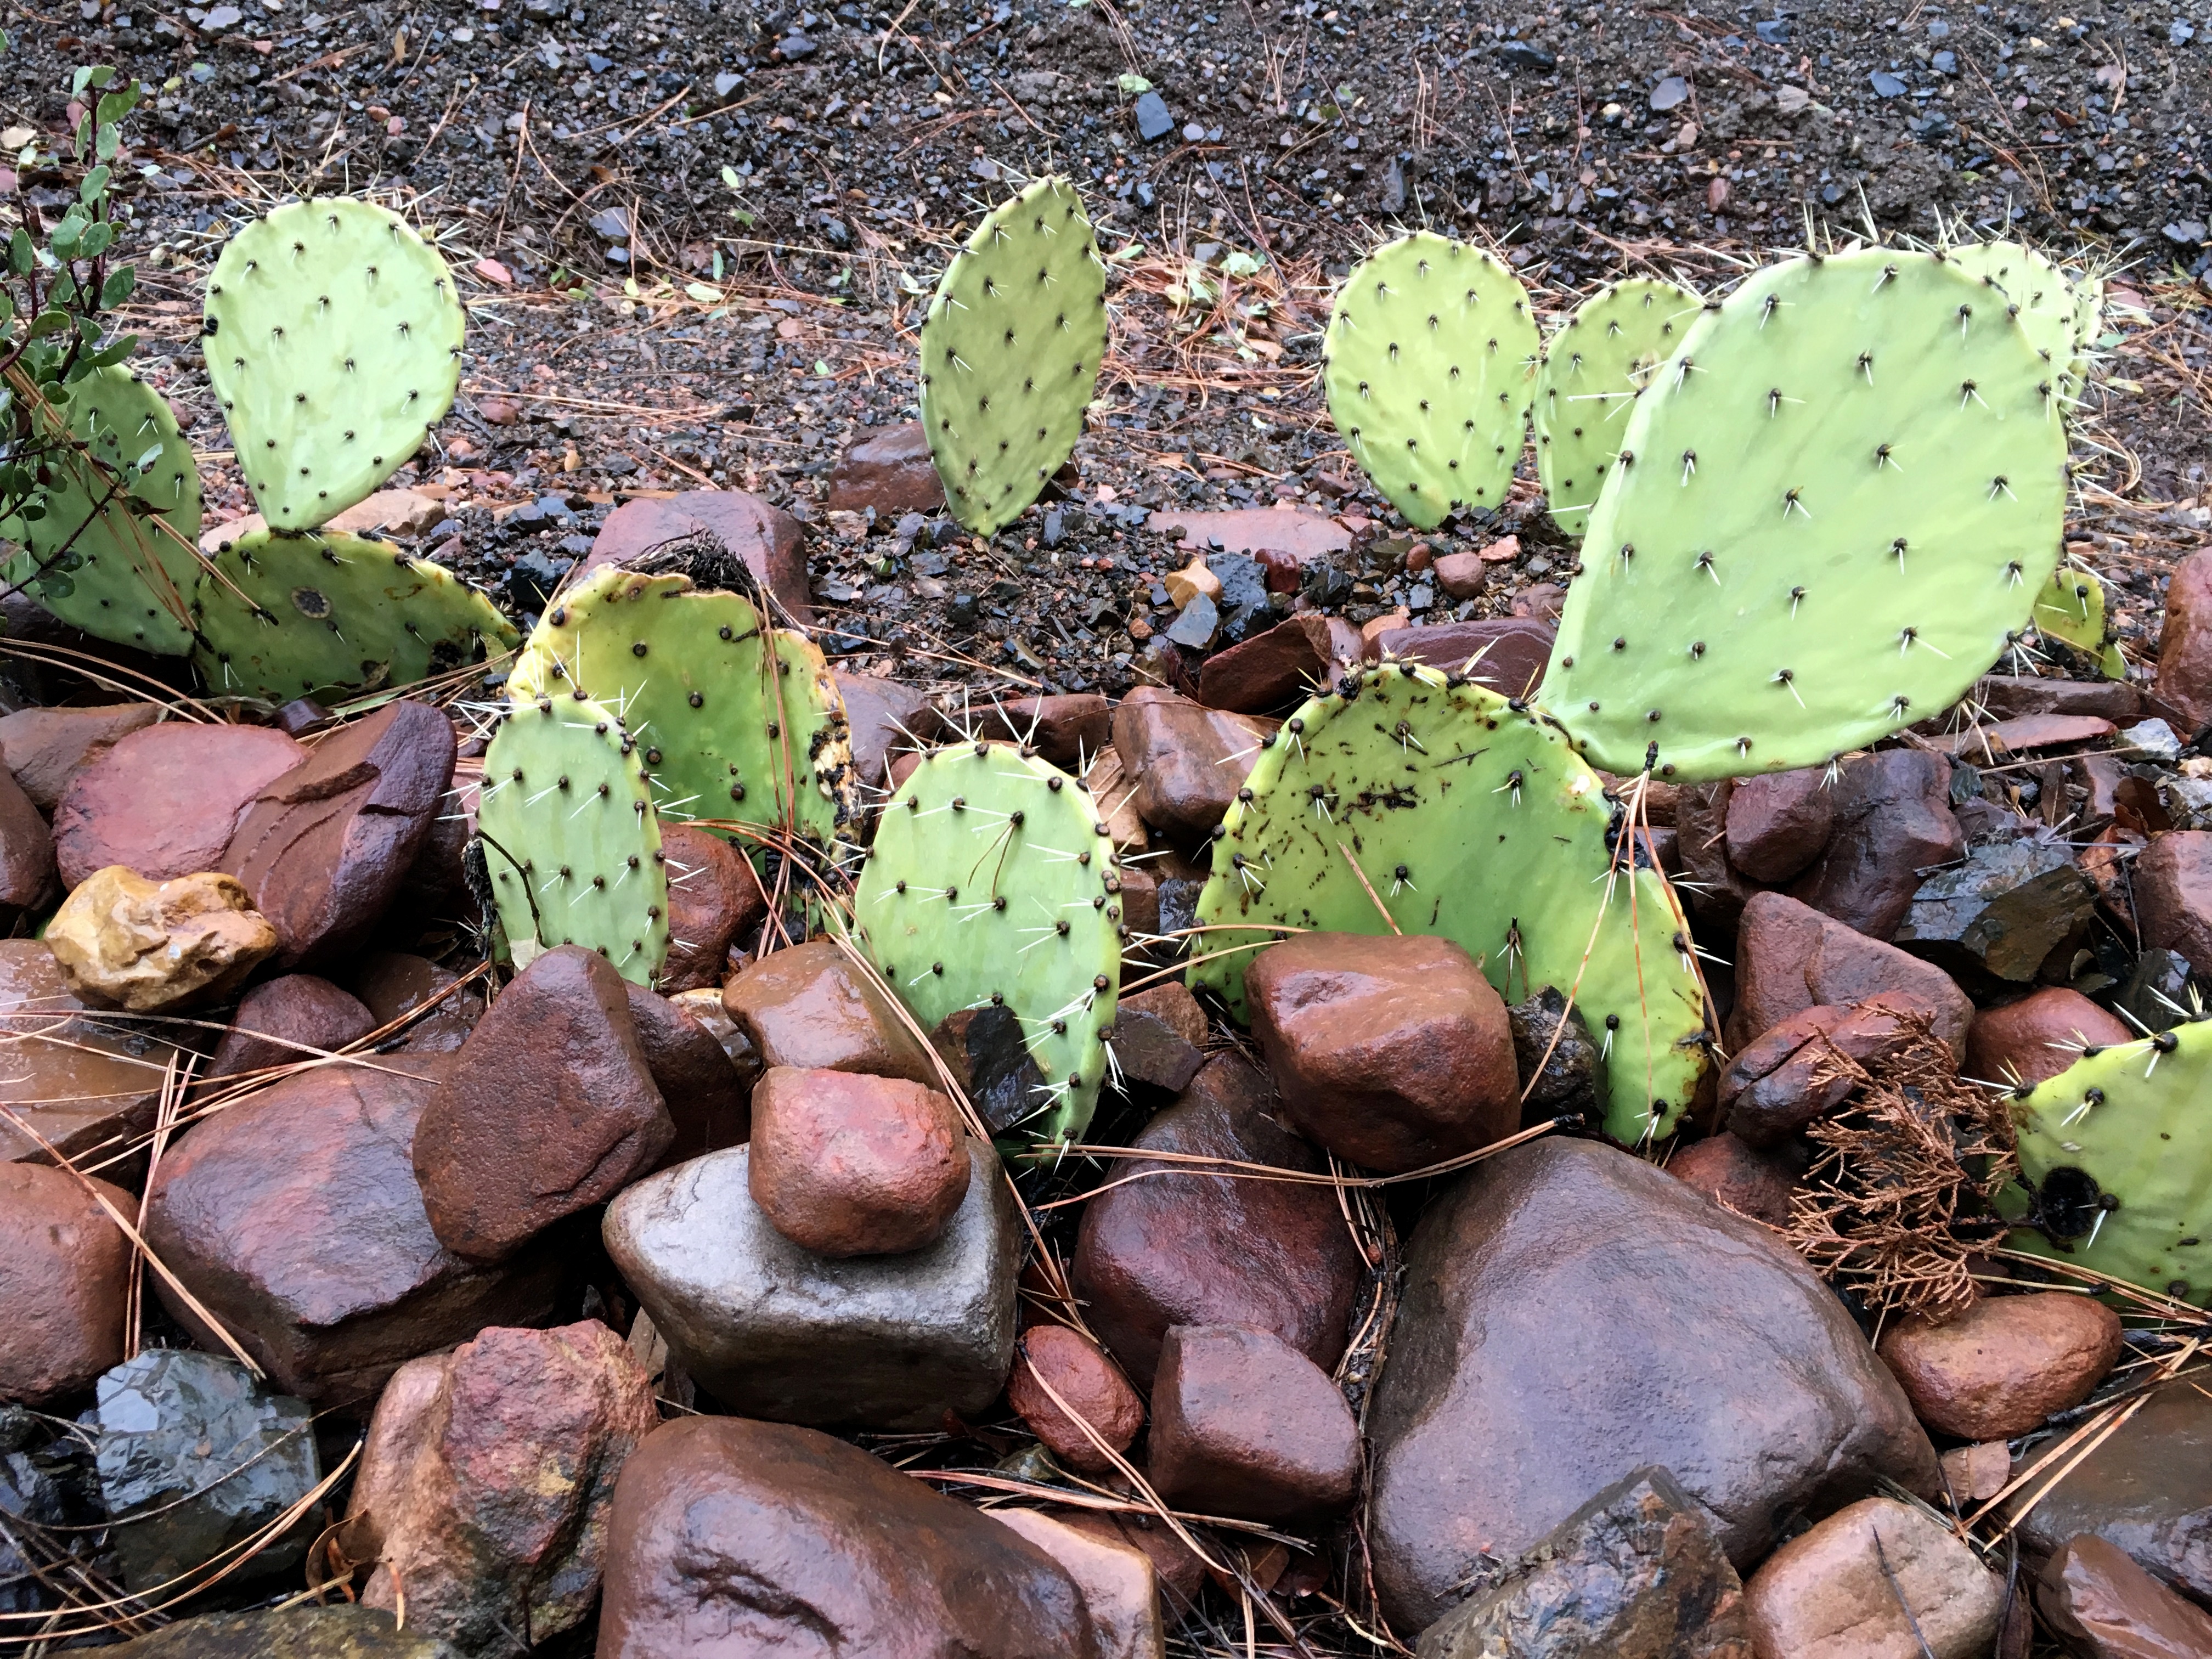
cactus, plant, rain, leaf, flower, produce, soil, botany, garden, flora, fauna, flowering plant, prickly pear, land plant, nopal, barbary fig